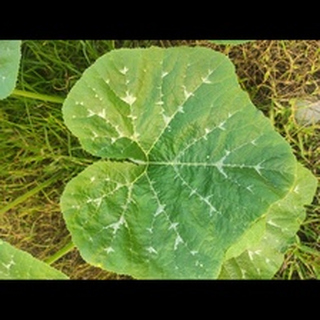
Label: pumpkin_bacterial_leaf_spot